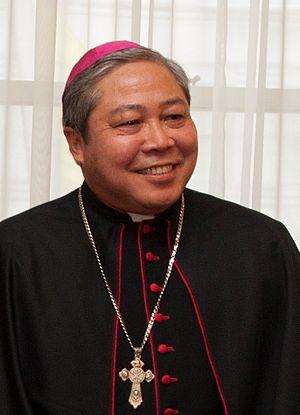
Bernardito "Barney" Cleopas Auza est un archevêque philippin né le 10 juin 1959, membre des services diplomatiques du Saint-Siège, il est Nonce apostolique en Espagne et en Andorre depuis 2019.